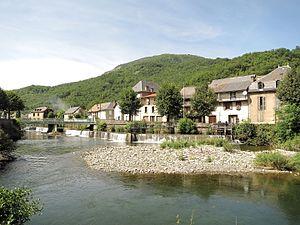
Engomer (Ariège, Midi-Pyrénées, France) - Le village vu depuis la rive droite du Lez.
Liste des fleuves, rivières et autres cours d'eau qui parcourent en partie ou en totalité le département de l'Ariège. La liste présente les cours d'eau, généralement de plus de 10 km de longueur sauf exceptions, par ordre alphabétique, par fleuves et bassin versant, par station hydrologique, puis par organisme gestionnaire ou organisme de bassin.
Engomer est une commune française, située dans le département de l'Ariège en région Occitanie.